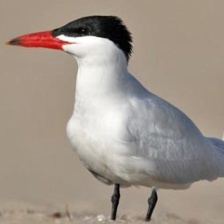
Species: CASPIAN TERN
Scientific name: HYDROPROGNE CASPIA